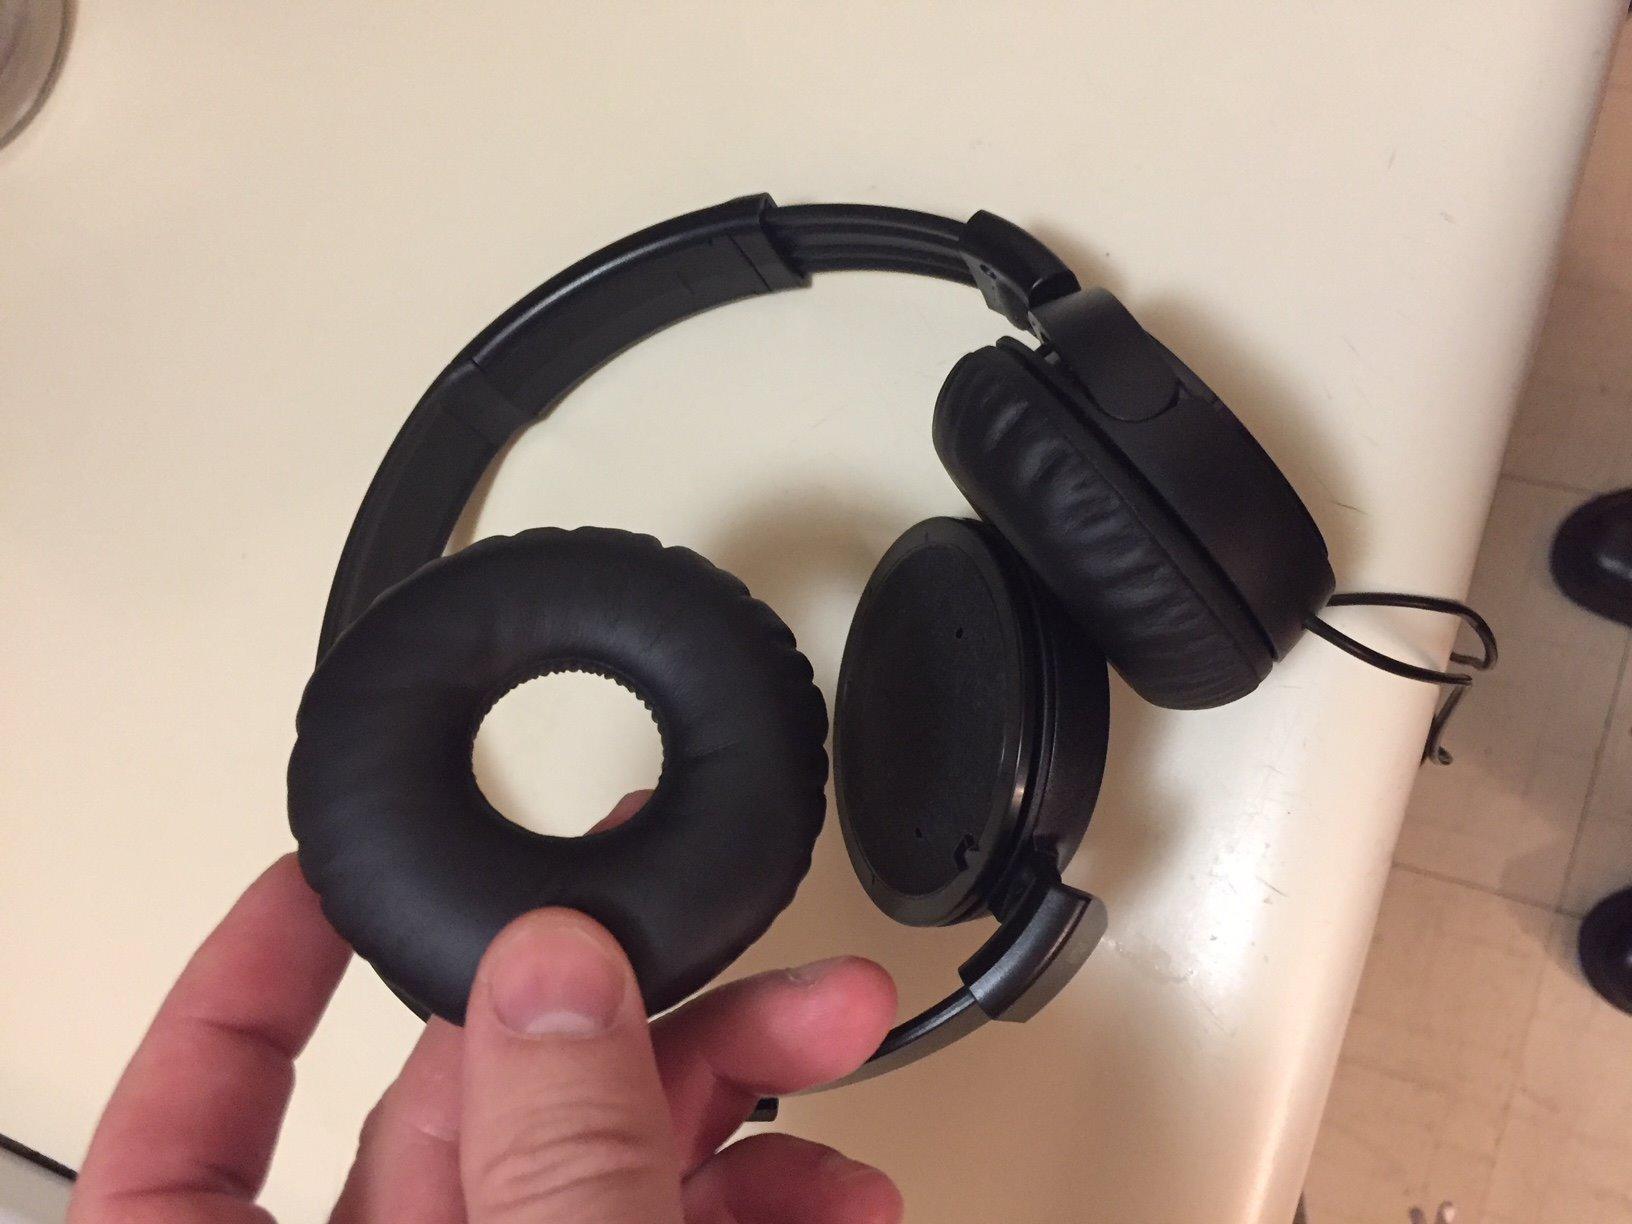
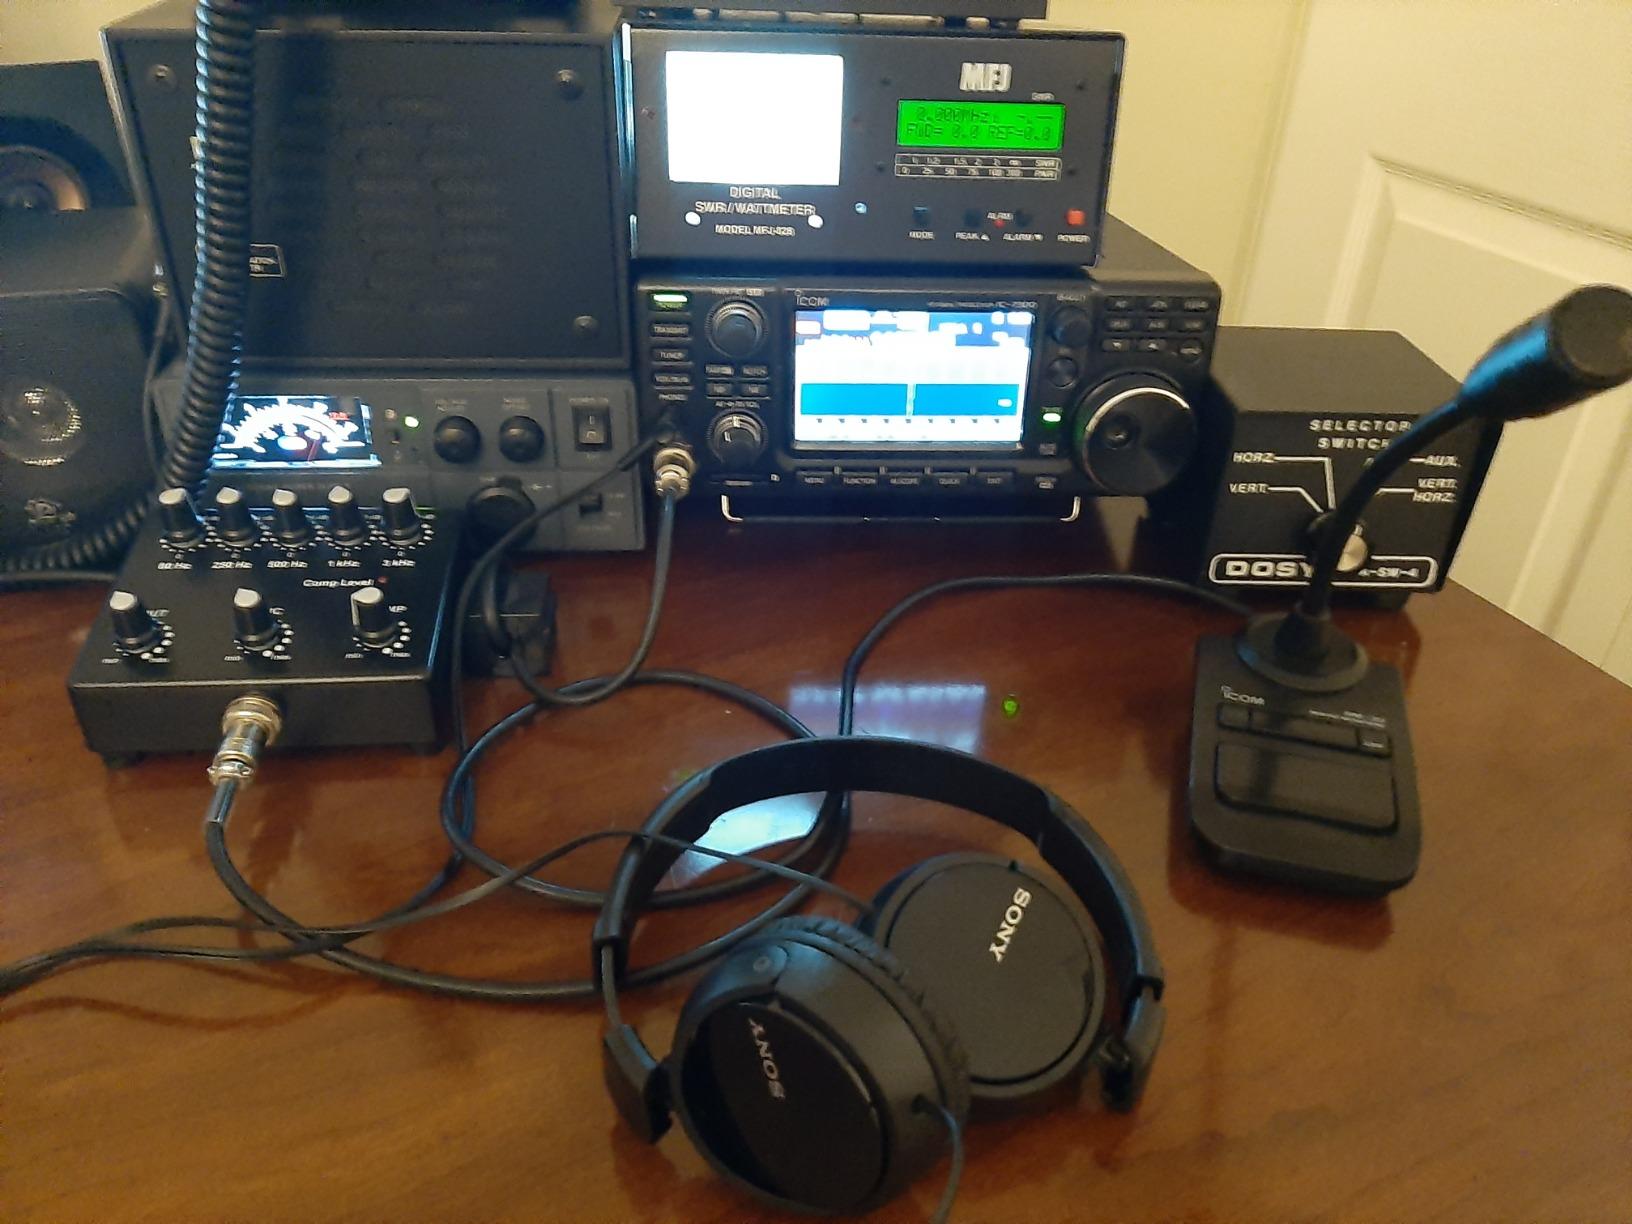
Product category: headphones
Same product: yes